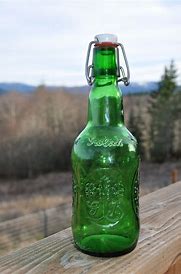
Waste category: glass